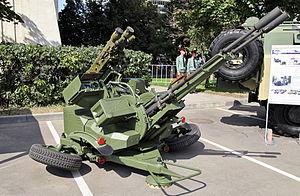
Les forces terrestres libanaises sont la composante terrestre des forces armées libanaises, c'est-à-dire la composante de l'armée libanaise combattant principalement au sol.